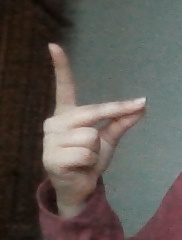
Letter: ta